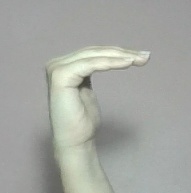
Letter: haa